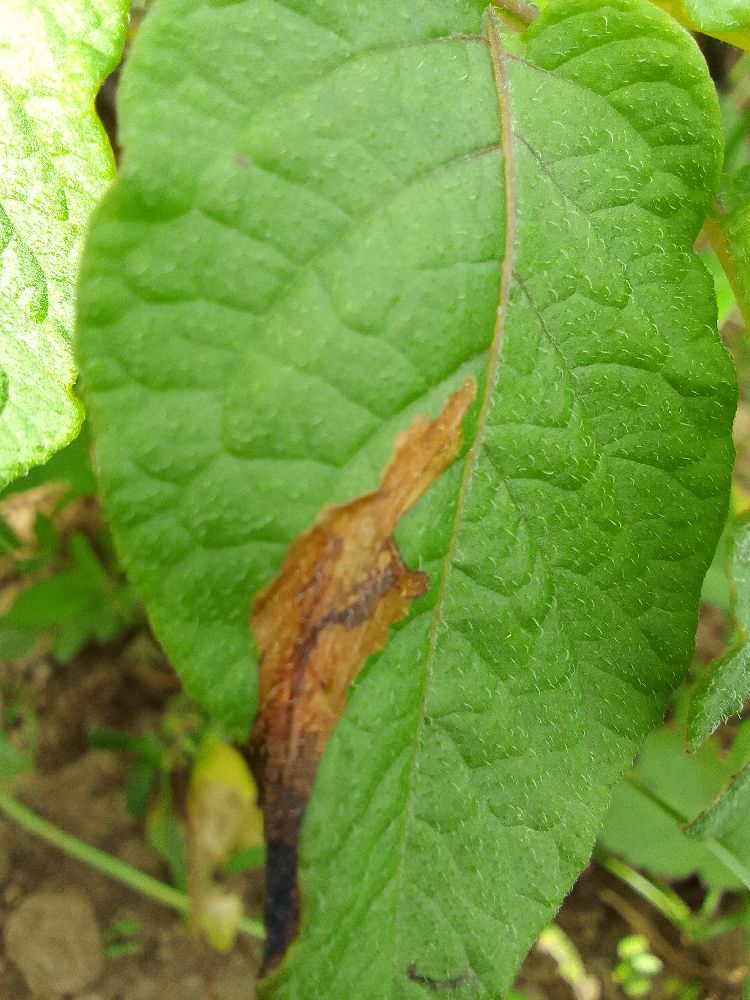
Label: Late blight